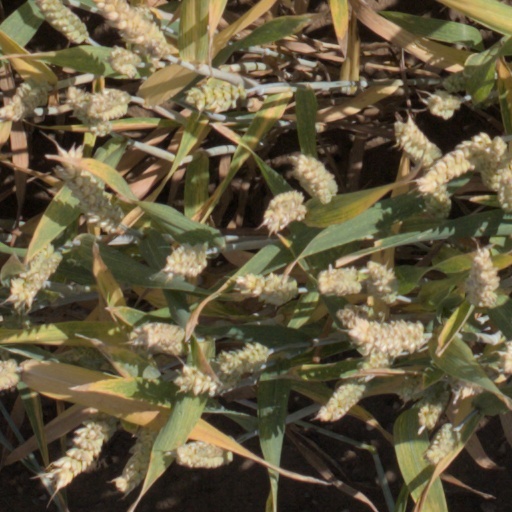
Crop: wheat